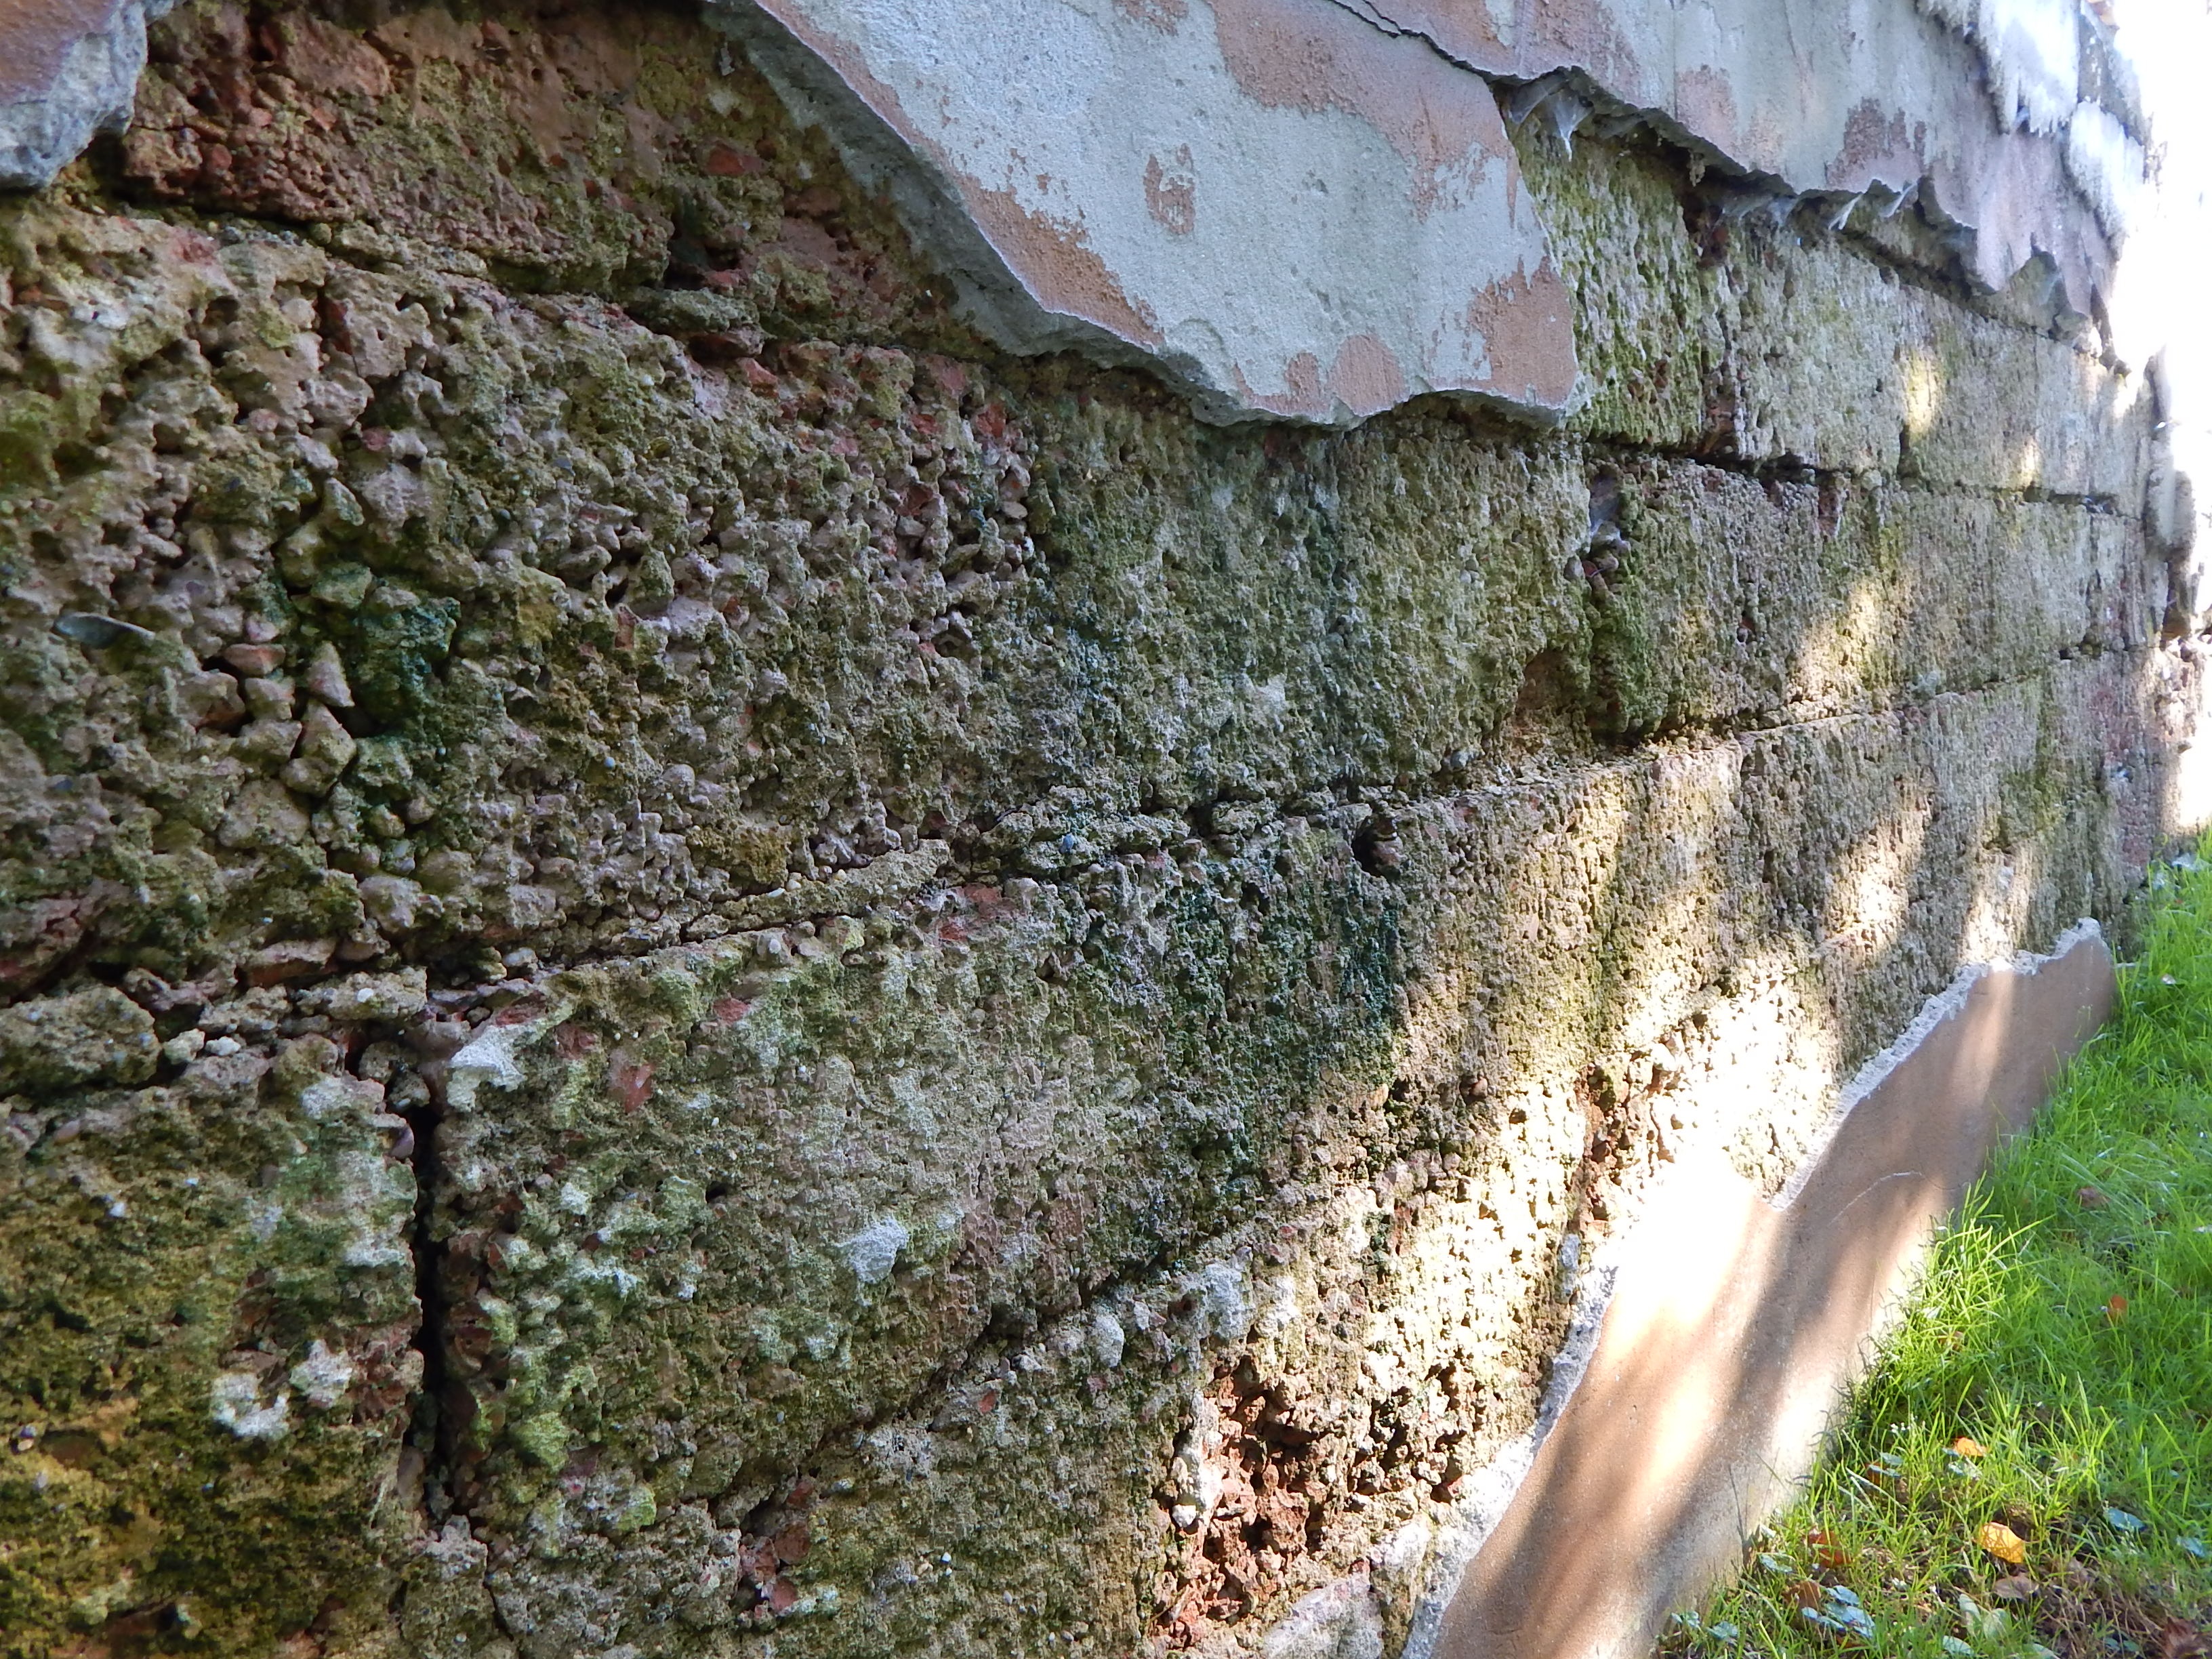
tree, rock, light, structure, flower, old, wall, stone, cliff, red, stone wall, terrain, material, background, geology, mood, joints, soft light